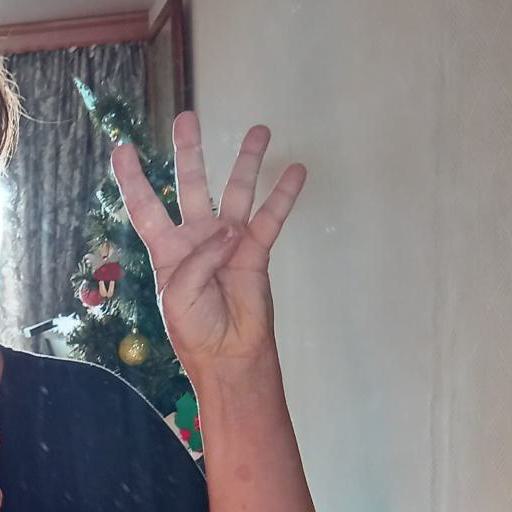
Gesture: four